Dudleya blochmaniae

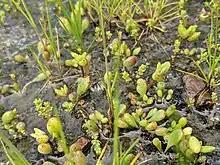
Plants emerging in the rain

The inflorescence branches 2 to 3 times, and then may or may not rebranch once more. The terminal branches on the inflorescence are 1 to 6 cm long, and have 3 to 10 flowers. The lower bracts on the inflorescence are often more than twice as long as they are wide. The pedicels are less than 1 mm long. The flower is white and star shaped. The sepals are 1.5 to 4 mm long, shaped deltate to ovate. The petals spread from the base, and are 5 to 10 mm large, shaped elliptic, with an acute tip, and colored white. The keel of the petals is often lined with a red-lineolate color.